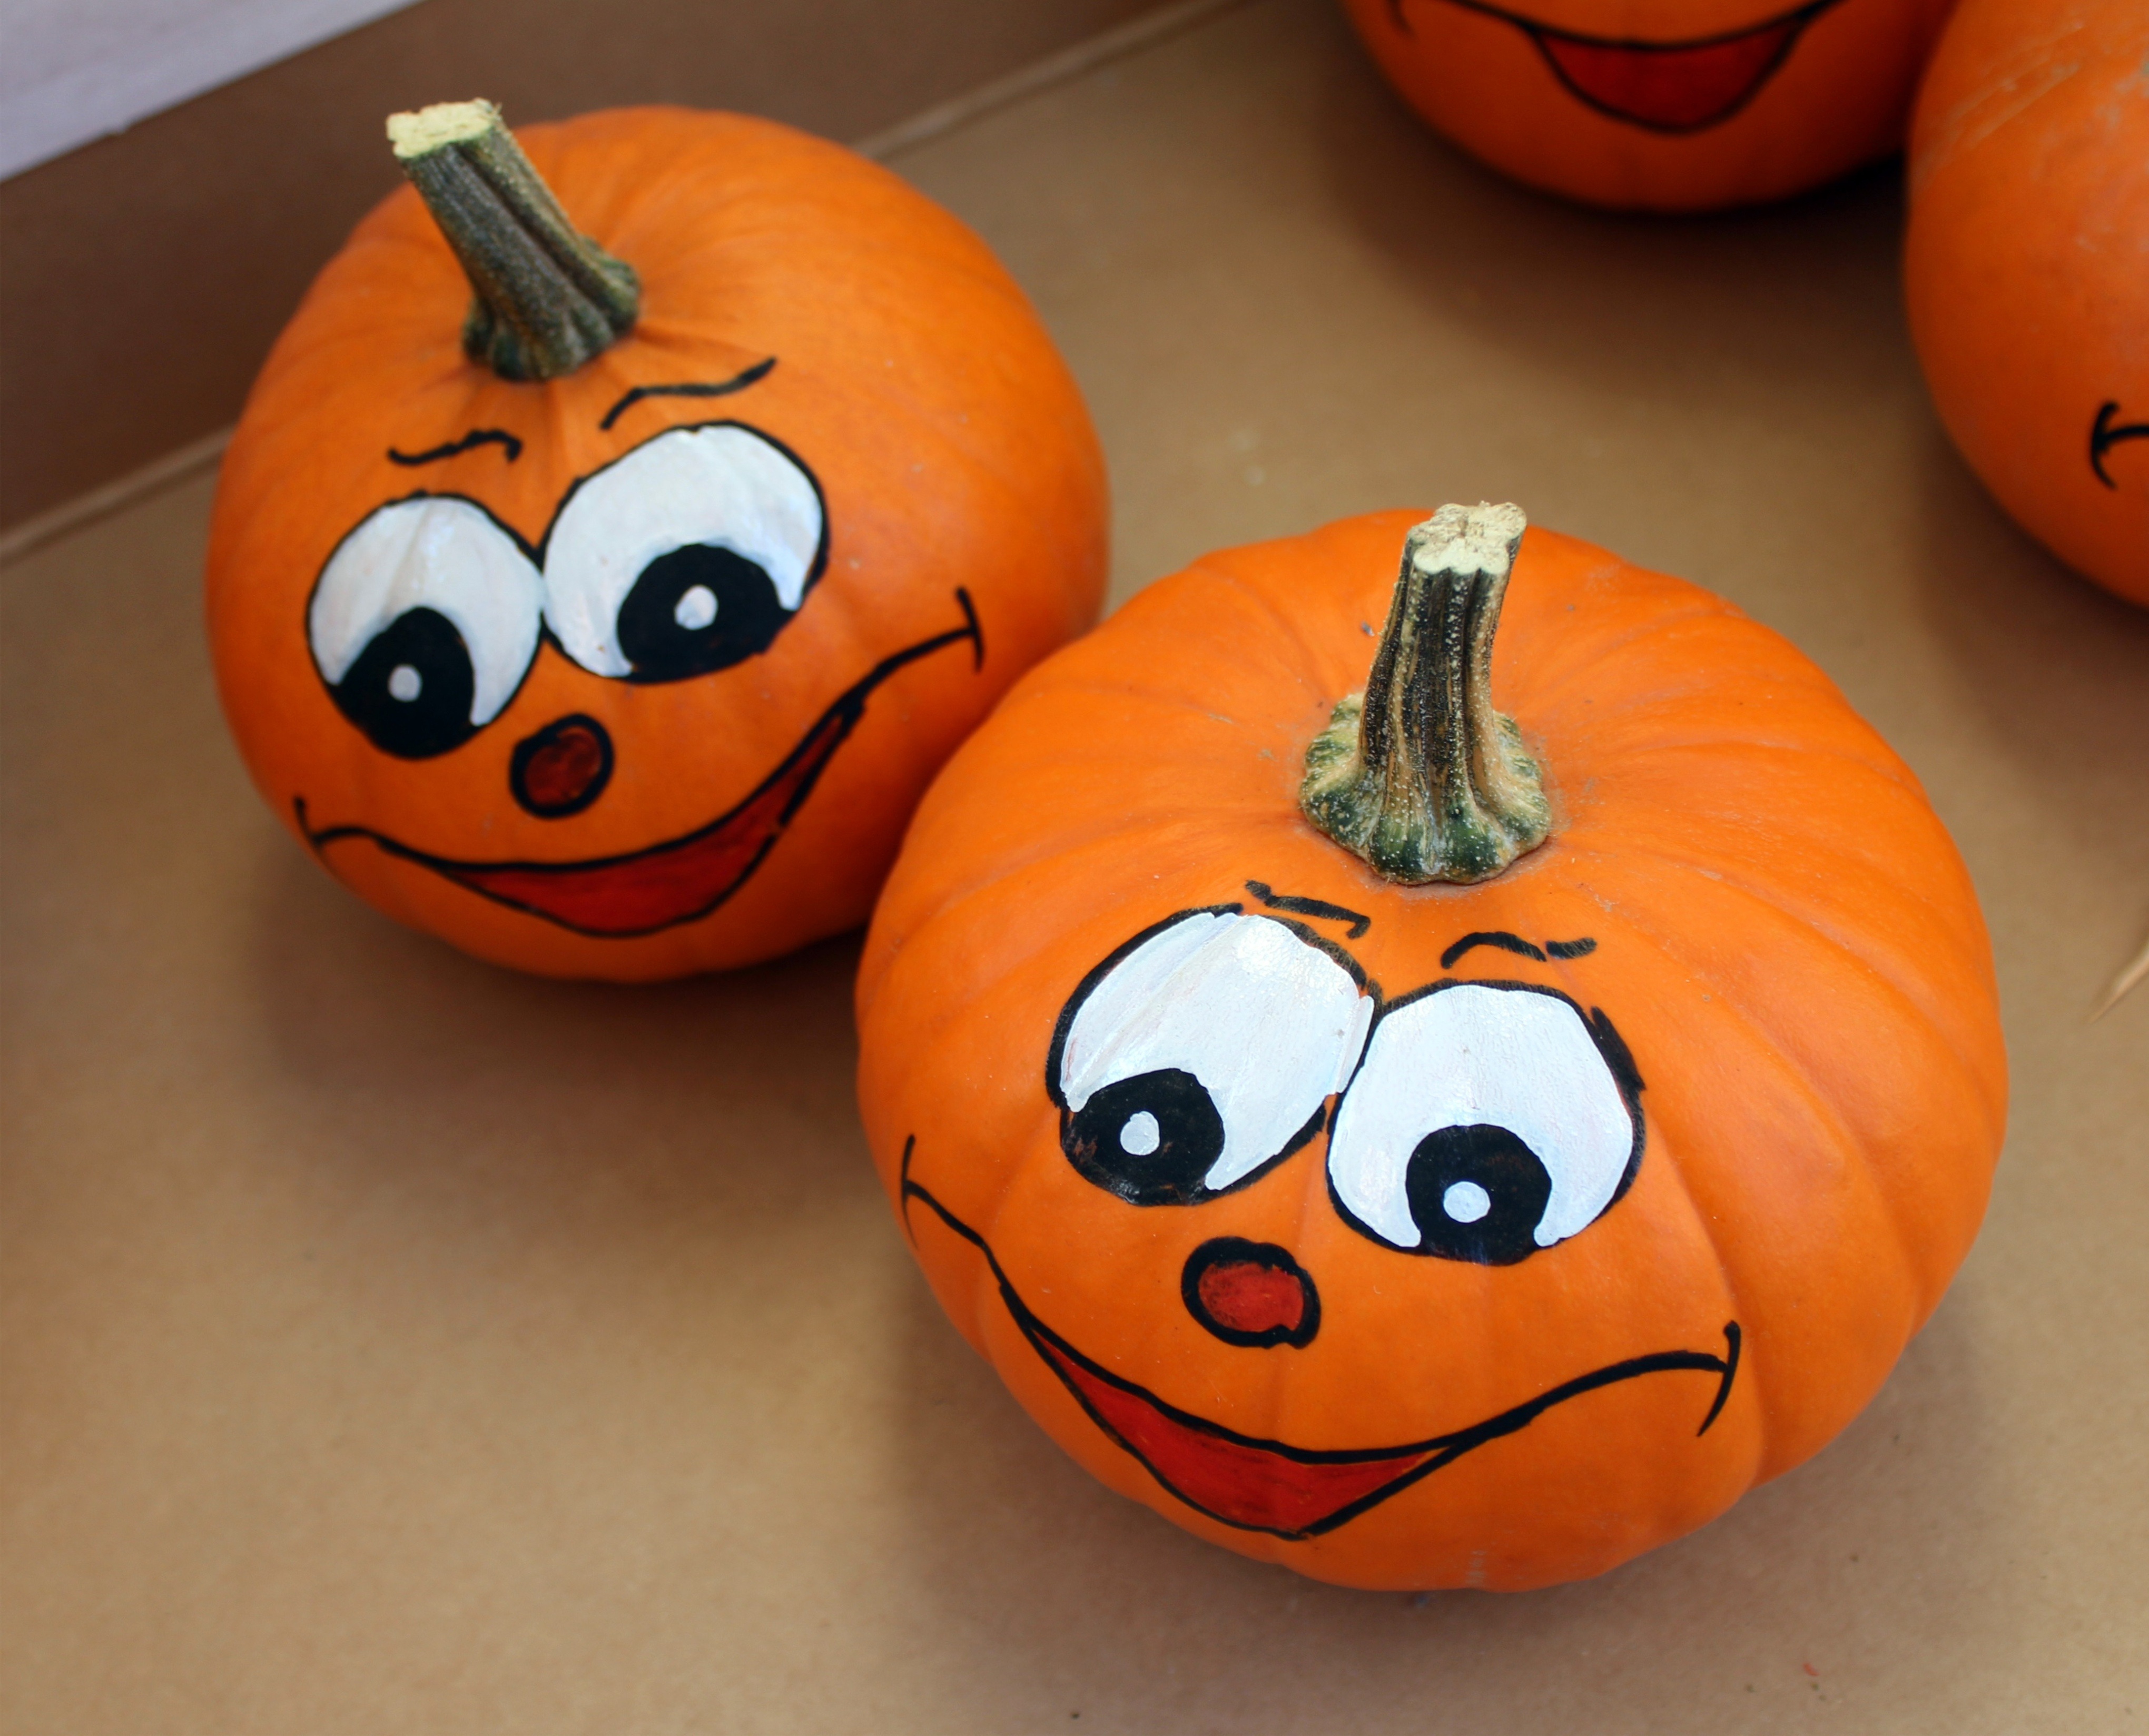
decoration, food, produce, autumn, pumpkin, painting, laugh, deco, jack o lantern, face, decorated, carving, pumpkin fruit